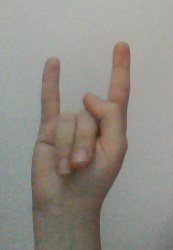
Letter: la